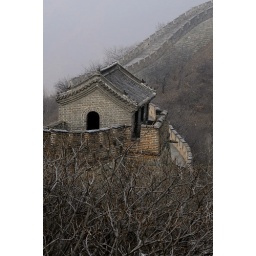
our house in the middle of the street